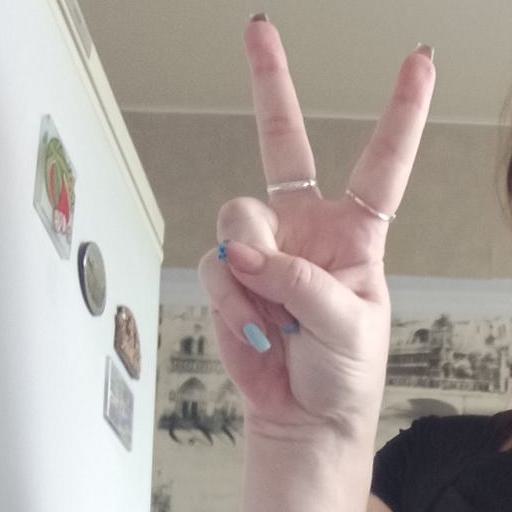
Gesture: peace